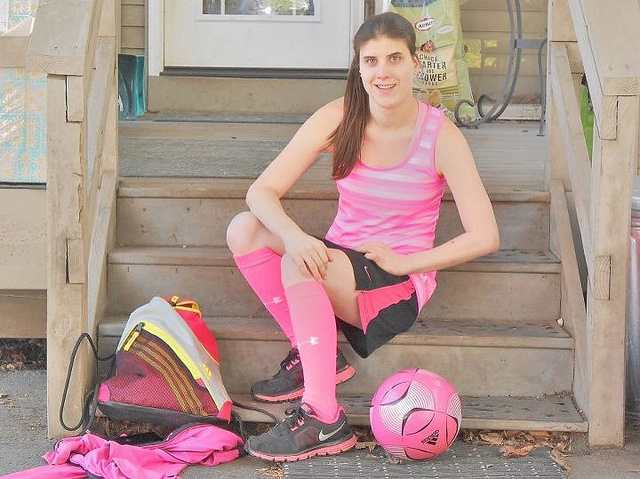
nữ cầu thủ bóng đá đang ngồi cạnh quả bóng và cái balo ở trên bậc thang